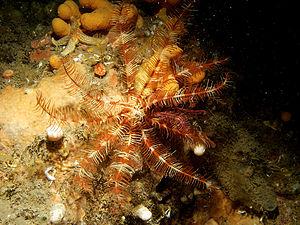
Antedon est un genre de comatules de la famille des Antedonidae.
Antedon petasus est une comatule de la famille des Antedonidae.
Articulata est une sous-classe de crinoïdes, qui contient selon certaines classifications jusqu'à 50 familles.
Les Antedonidés sont une famille de comatules.